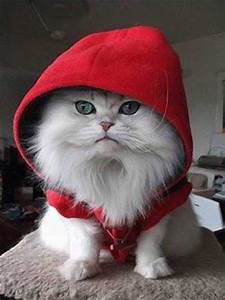
Label: cat